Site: brandenburg
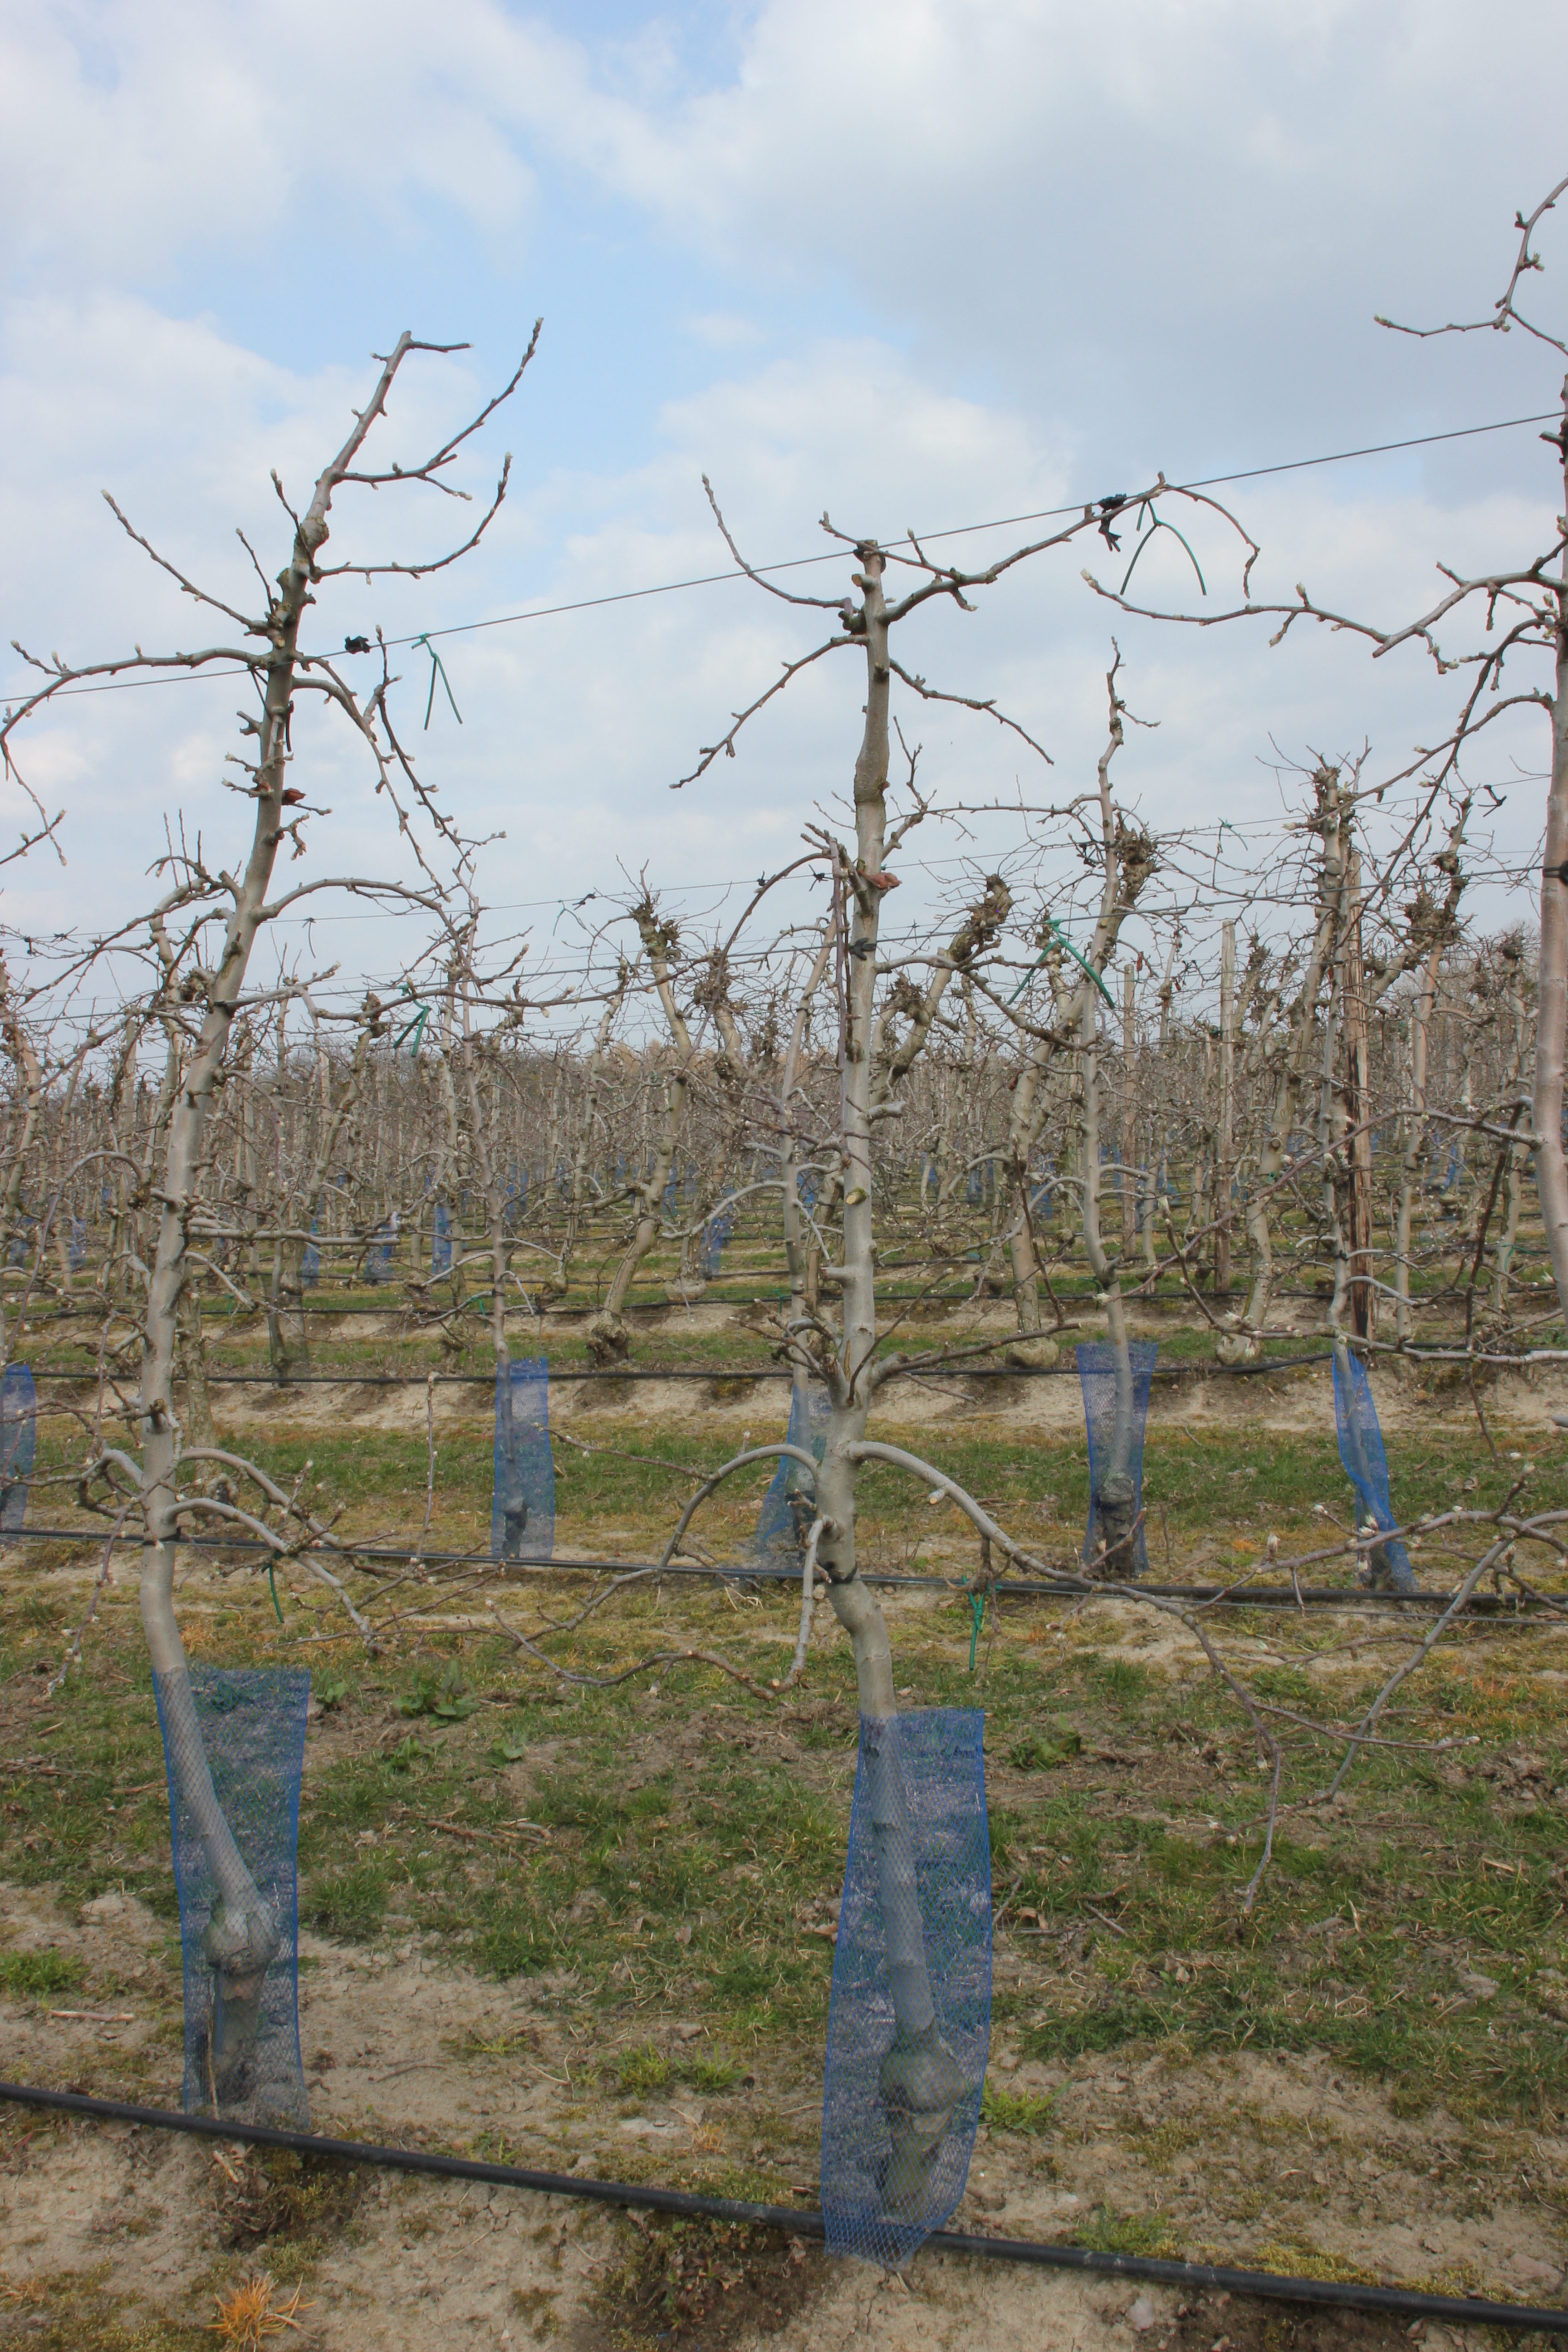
Growth stage (BBCH 03): Bud development